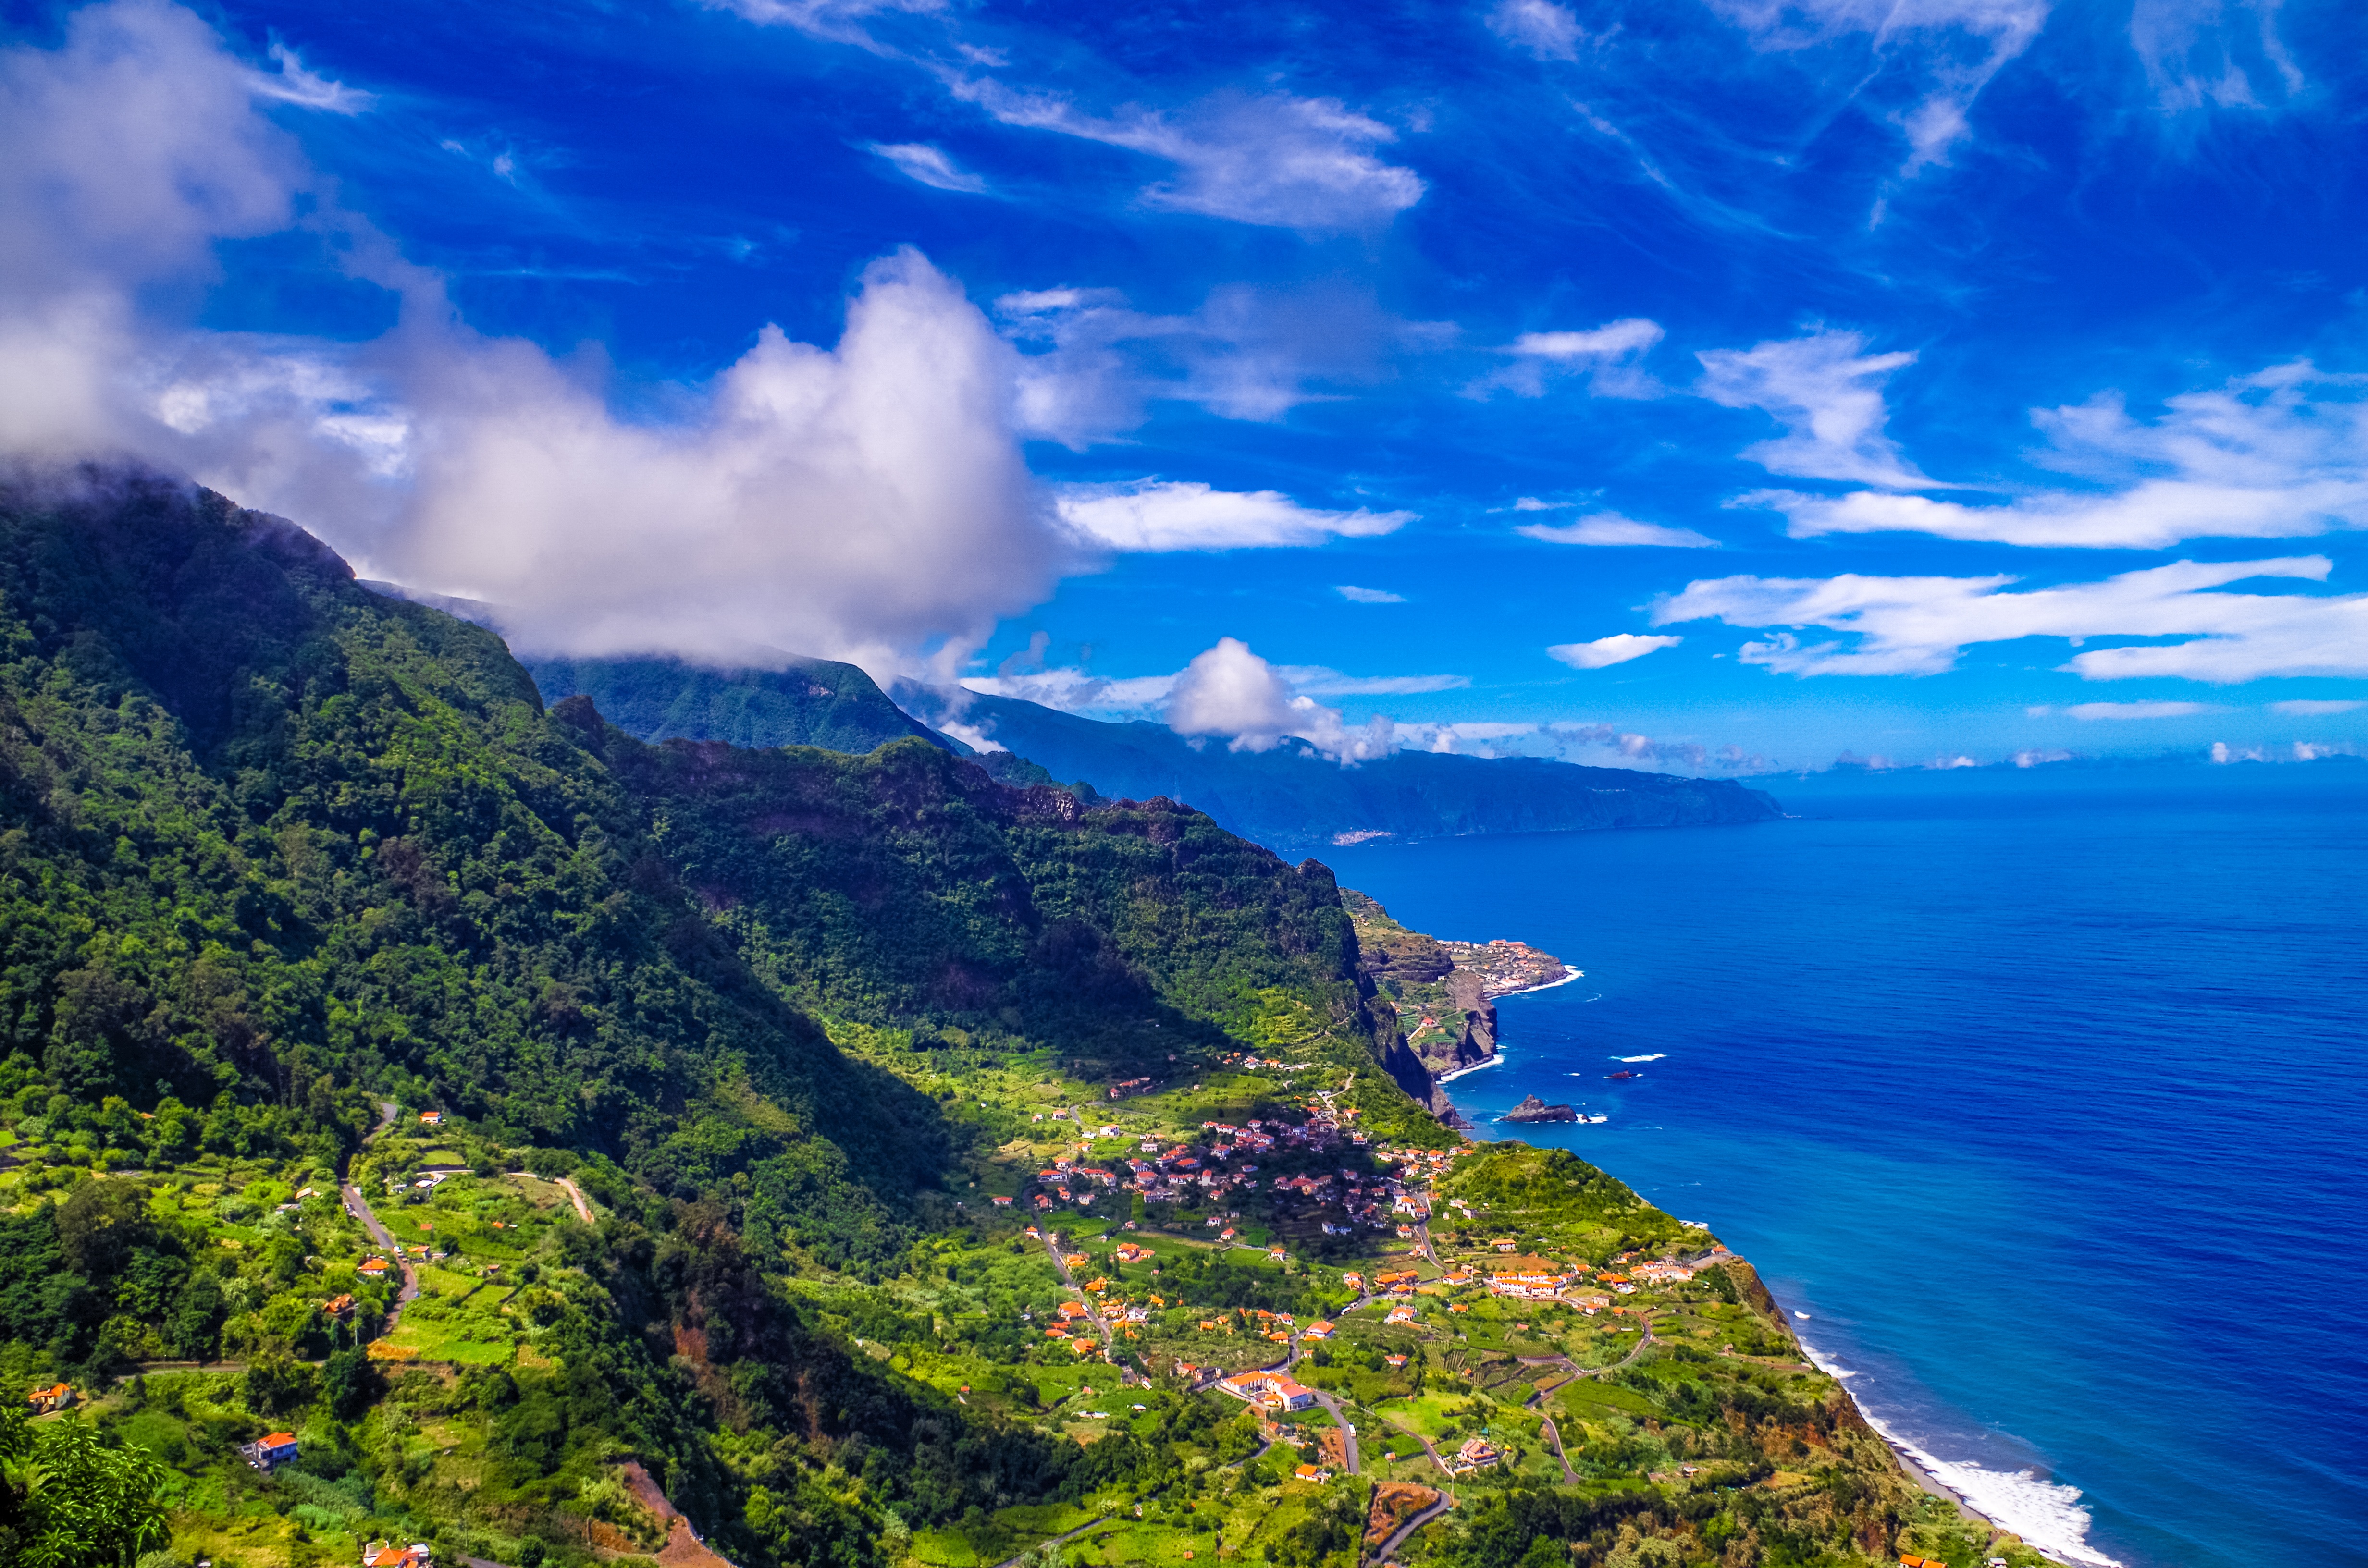
landscape, sea, coast, horizon, mountain, cloud, sky, hill, mountain range, cliff, bay, blue, fjord, terrain, clouds, booked, madeira, clouds form, landform, geographical feature, mountainous landforms